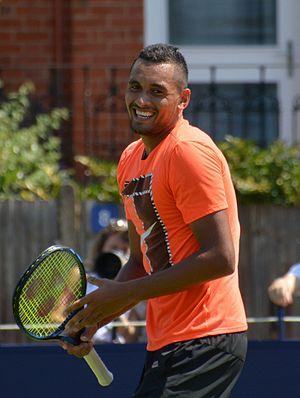
Nick Kyrgios, né le 27 avril 1995 à Canberra, est un joueur de tennis australien.